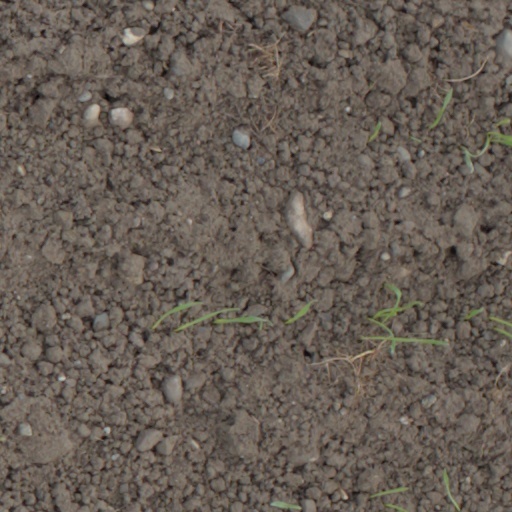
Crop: wheat